Timang Beach

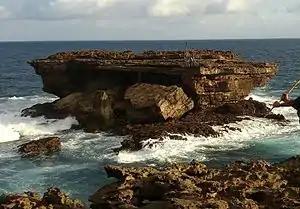
View of Timang beach and Panjang island

Timang beach is a beach attraction at the boundary between the sea and the land that is located in Gunungkidul, Yogyakarta, Indonesia. Timang beach lies between Siung and Sundak beach in Gunungkidul. The uniqueness of this beach is that there is an island called Panjang Island which is lobster habitat across coastal marine.